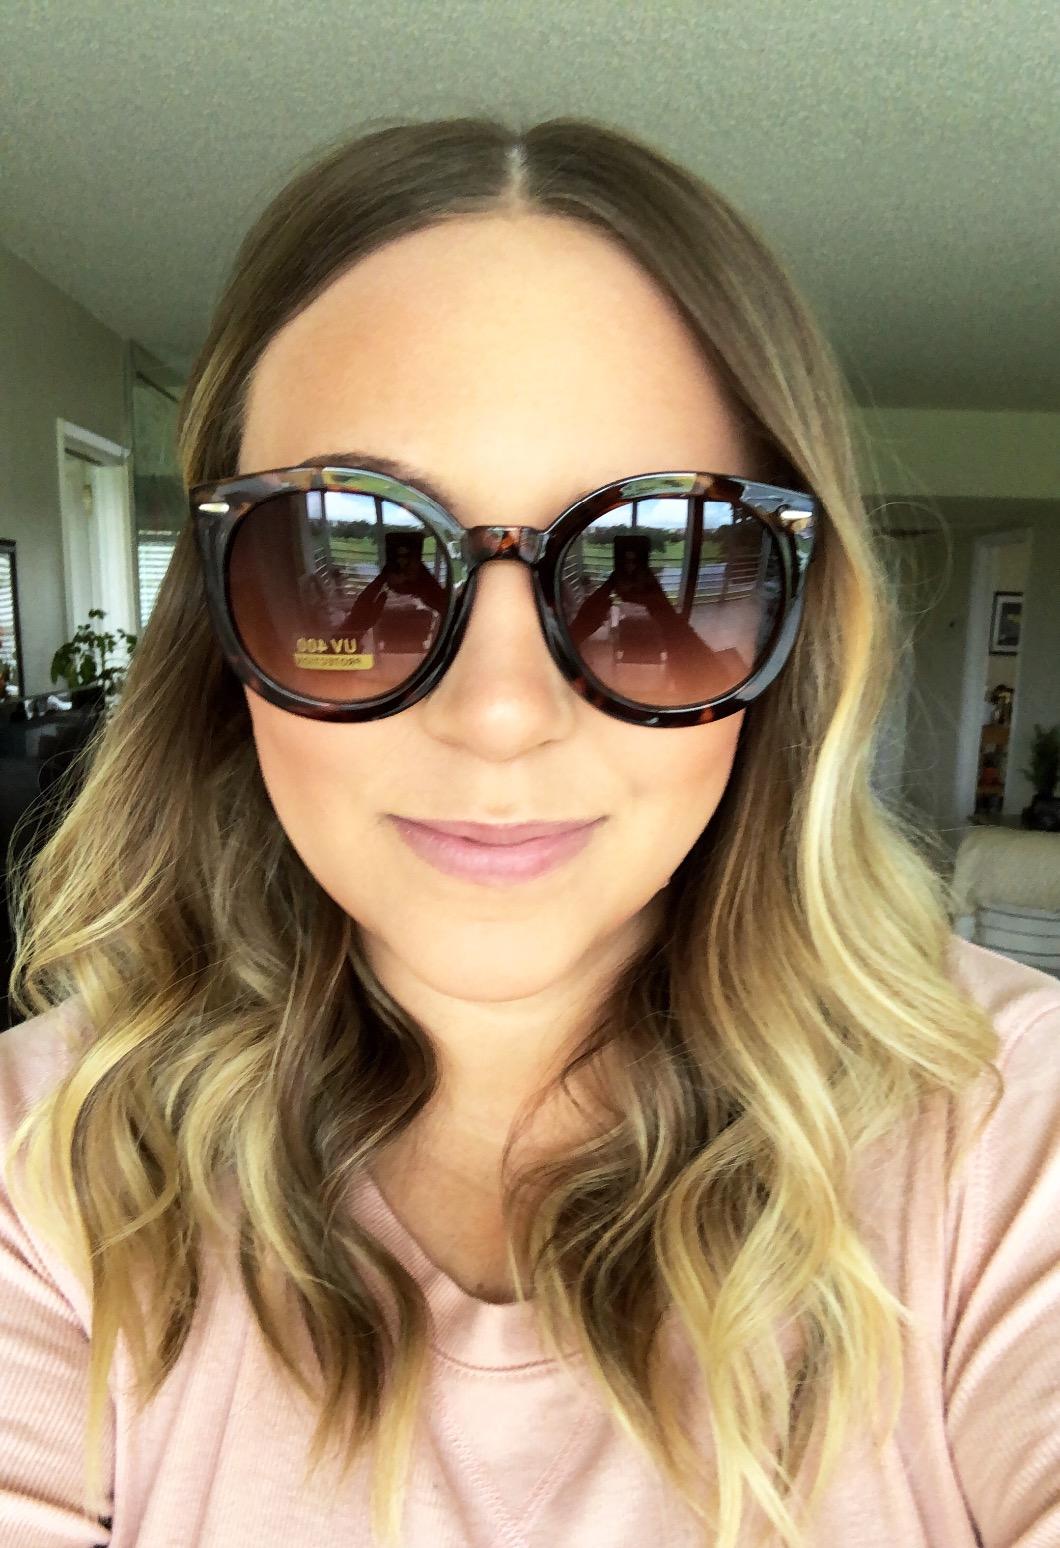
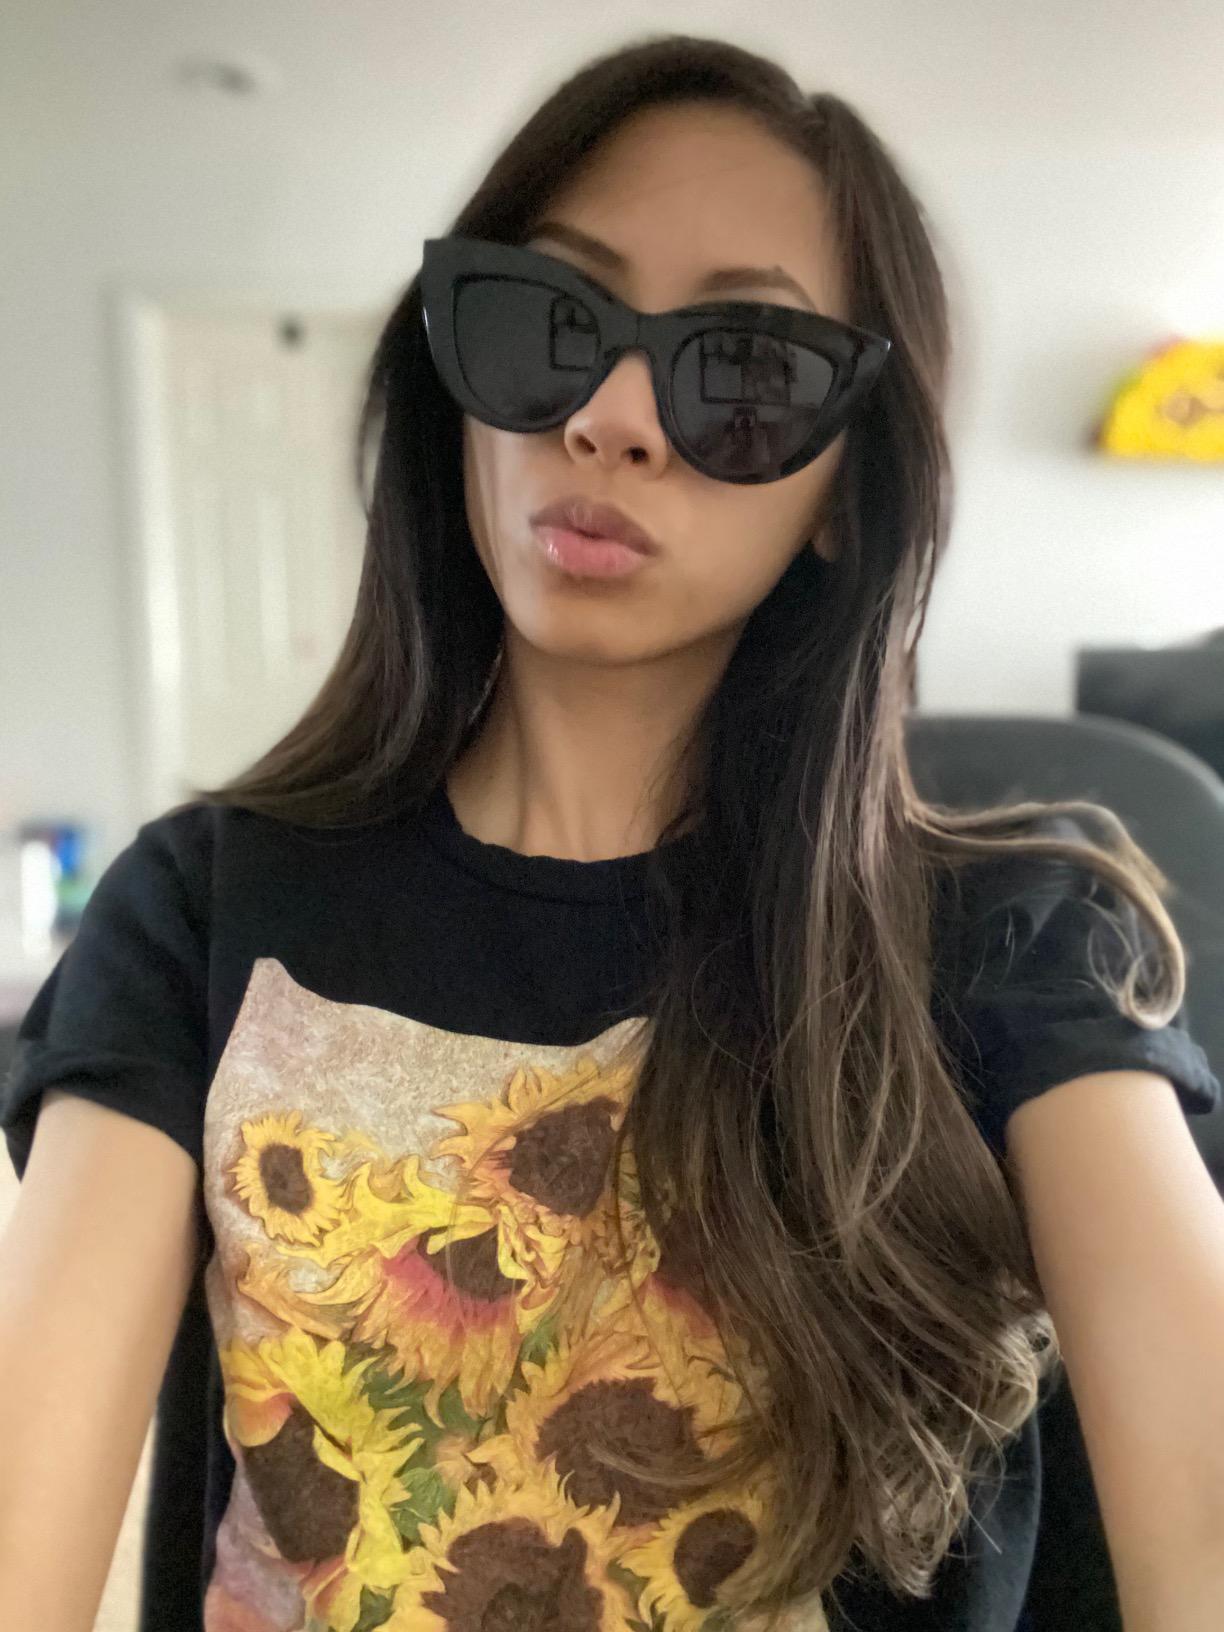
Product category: accessories_sunglasses
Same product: no